Richard Solomon (basketball)

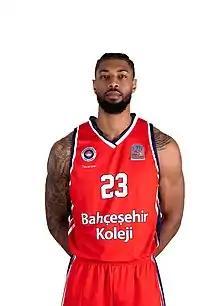
Solomon with Bahçeşehir Koleji in 2021

Richard Solomon III (born June 18, 1992) is an American professional basketball player for the Beijing Ducks of the Chinese Basketball Association (CBA). He played college basketball for the California Golden Bears.